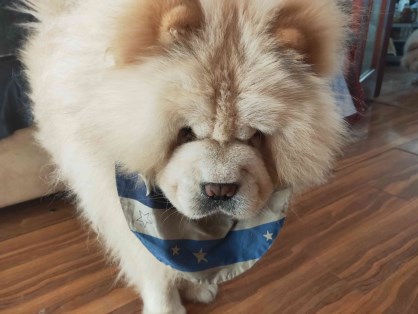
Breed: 329-n000119-chow